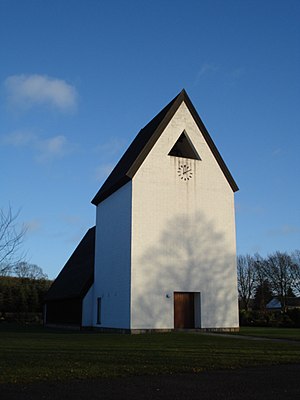
Pindstrup Kirke
Pindstrup Kirke - set fra nordvest.
Pindstrup Kirke, Marie Magdalene Sogn, Sønderhald Herred i det tidligere Randers Amt.